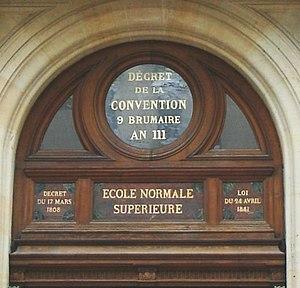
Lunette de la porte d'entrée de l'fr:École normale supérieure de la rue d'Ulm, 45 rue d'Ulm, fr:Paris.
Les Écoles de l'an III scientifiques sont des institutions d'enseignement supérieur scientifique fondées à Paris par la Convention nationale, durant l'automne 1794, pour former les cadres indispensables à la Nation.
Jules Vuillemin, né le 15 février 1920 à Pierrefontaine-les-Varans et mort le 16 janvier 2001 aux Fourgs, est un philosophe rationaliste et épistémologue français.
Gilles Gaston Granger, né à Paris le 28 janvier 1920 et mort le 24 août 2016, est un épistémologue et philosophe rationaliste français spécialiste d'épistémologie comparative.
Jean Laplanche, né le 21 juin 1924 à Paris et mort le 6 mai 2012 à Beaune, philosophe de formation, est un psychanalyste français.
Bernard Jean Henri Decomps, né le 29 septembre 1936 à Metz et mort le 8 novembre 2016 à Paris, est un physicien français.